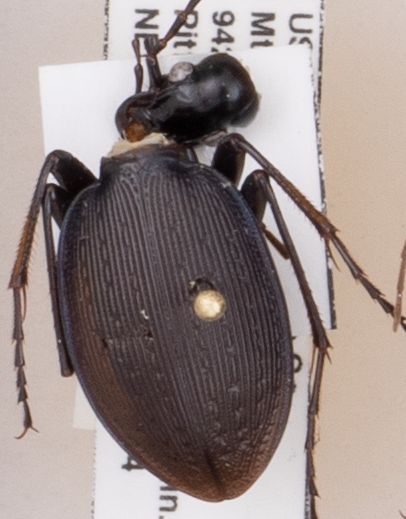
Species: Carabus goryi
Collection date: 2018-08-14
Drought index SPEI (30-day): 1.962
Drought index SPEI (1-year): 0.47
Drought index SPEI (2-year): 0.694